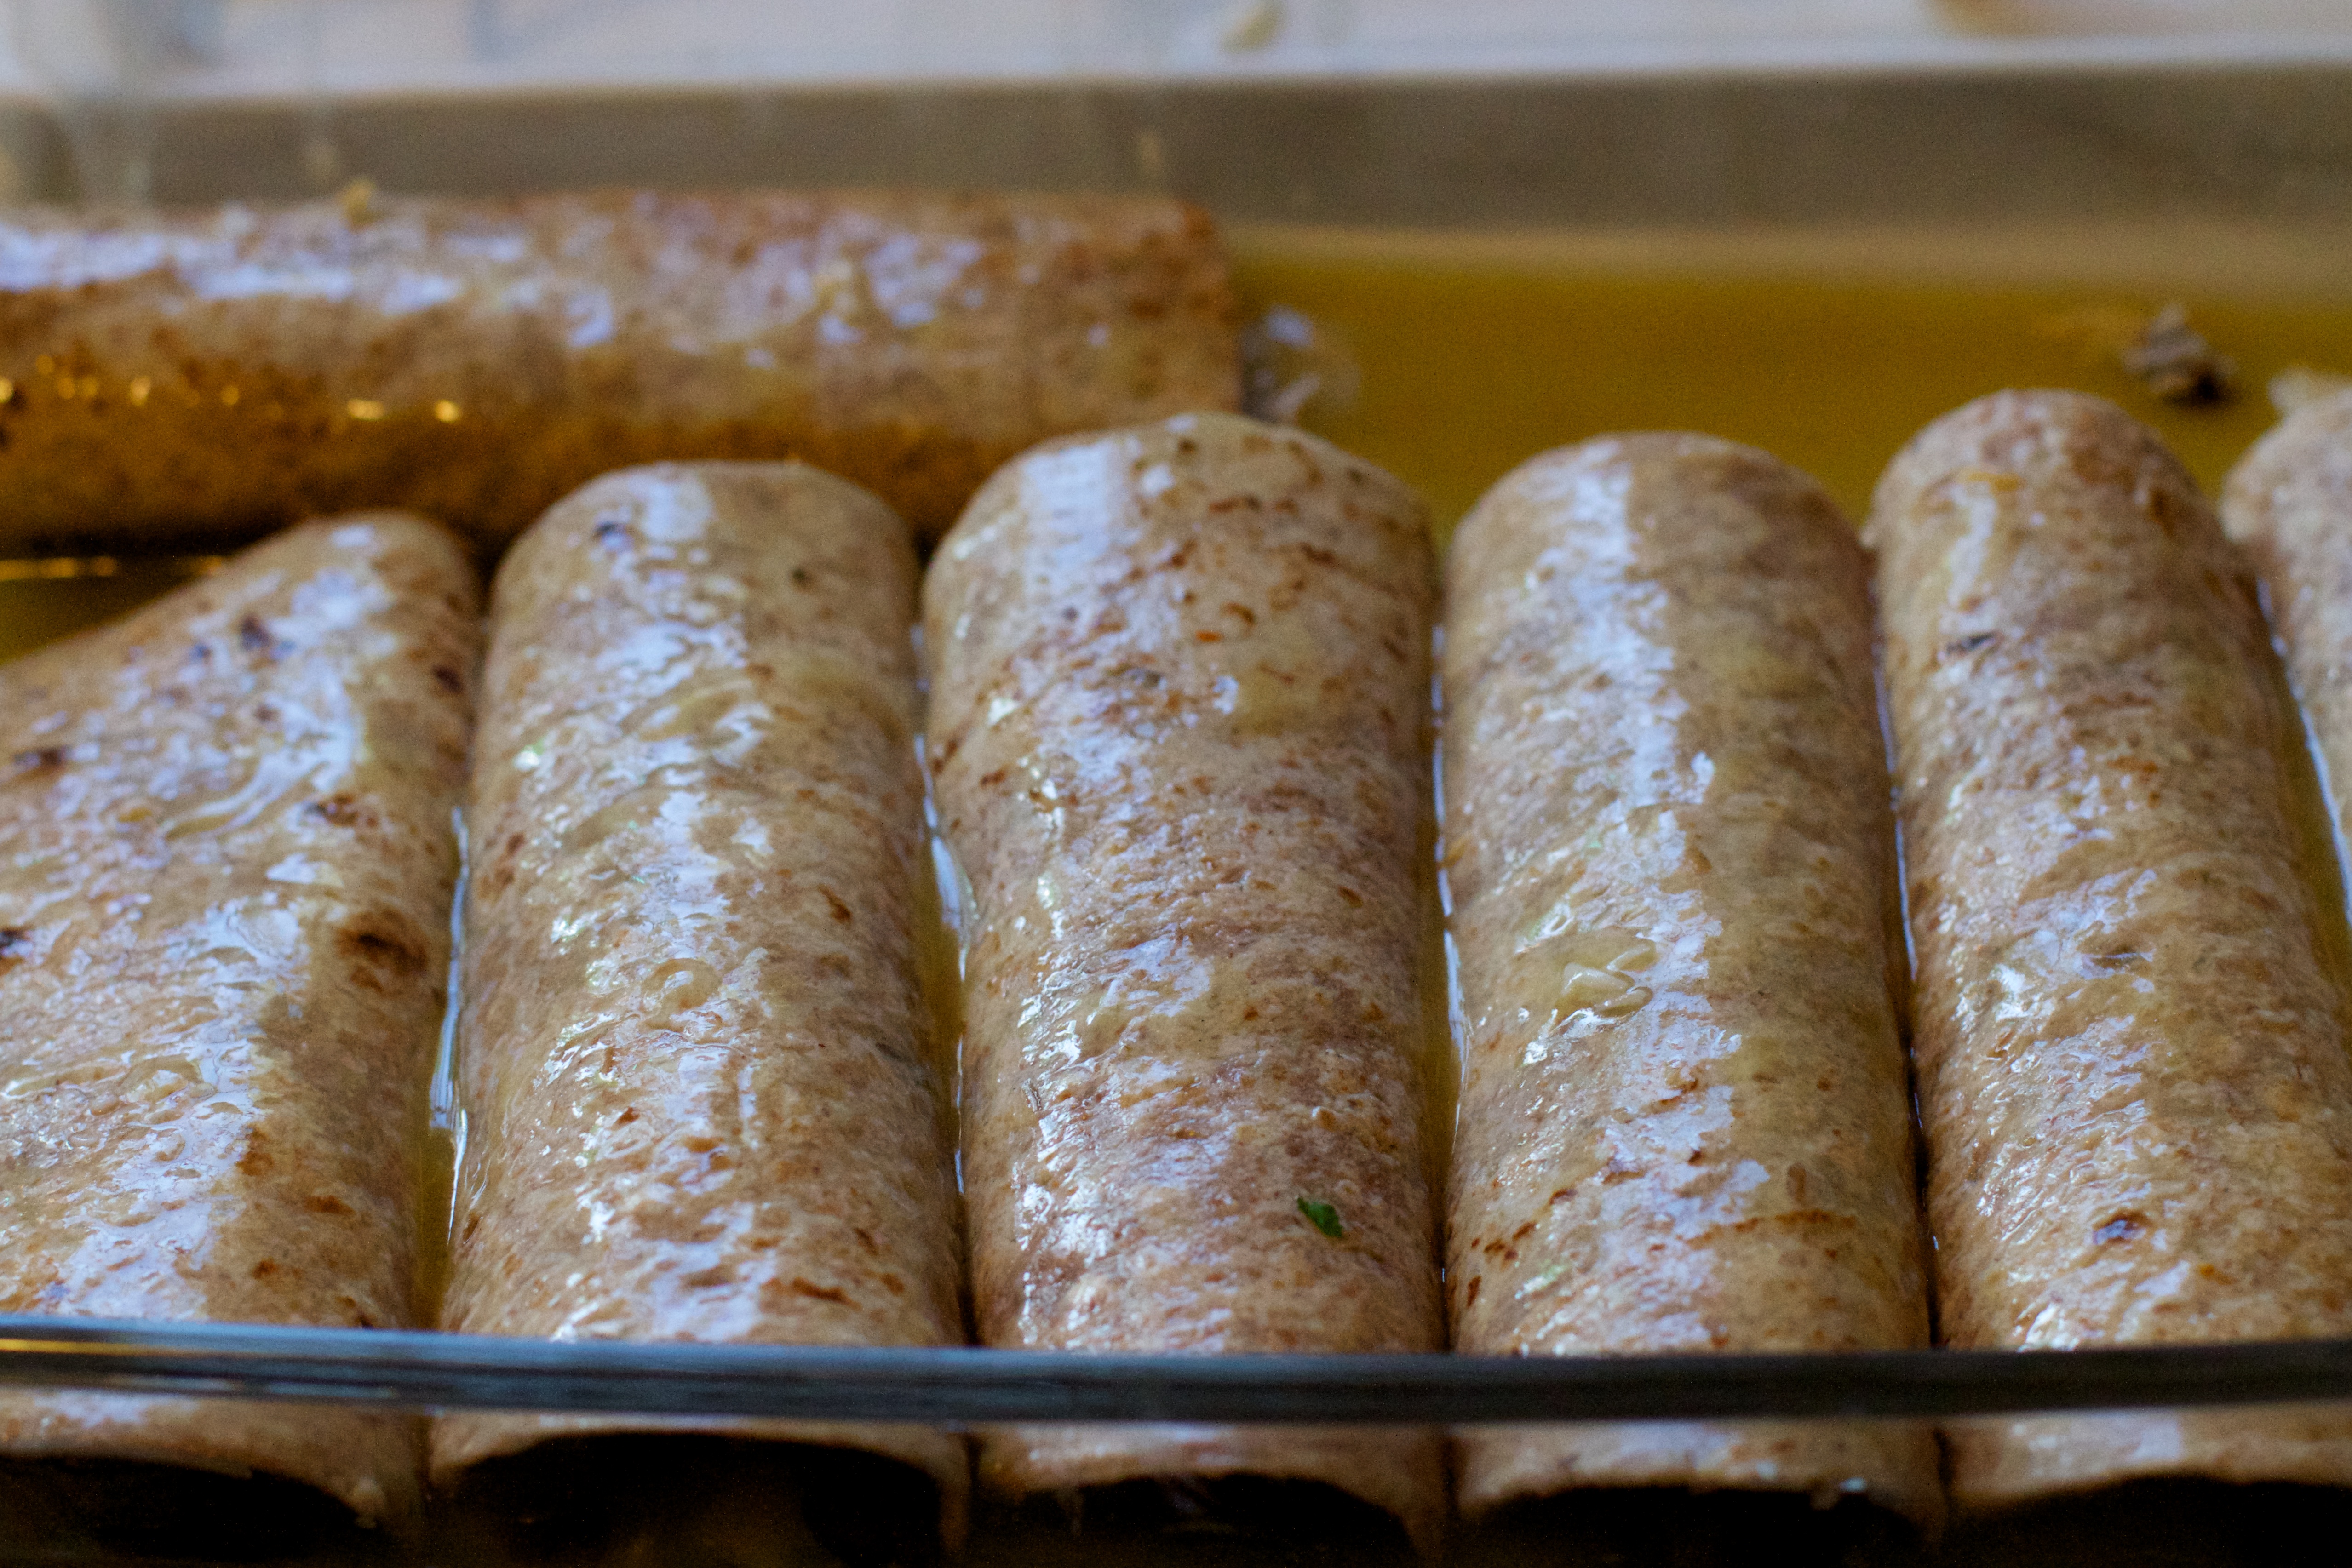
meal, food, breakfast, baking, dessert, cuisine, bread, baguette, ciabatta, enchiladas, baked goods, grass family, snack food